ARTDOC

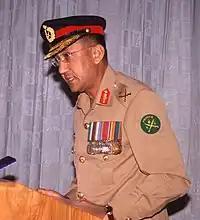
Major General Muhammad Zia-Ur-Rahman, ndc, psc, was the pioneer General Officer Commanding of ARTDOC.

Army Training and Doctrine Command also known as ARTDOC is a research-oriented formation of the Bangladesh Army. Its headquarters is located in Momenshahi Cantonment, Mymensingh. It is charged with overseeing training evaluation and reforms; weapon, equipment and force modernization; development of concepts and doctrine revision. It consists of its headquarters, battle group and all the training institutions of the Bangladesh Army. The first General Officer Commanding of ARTDOC was Maj. Gen Muhammad Zia-Ur-Rahman.